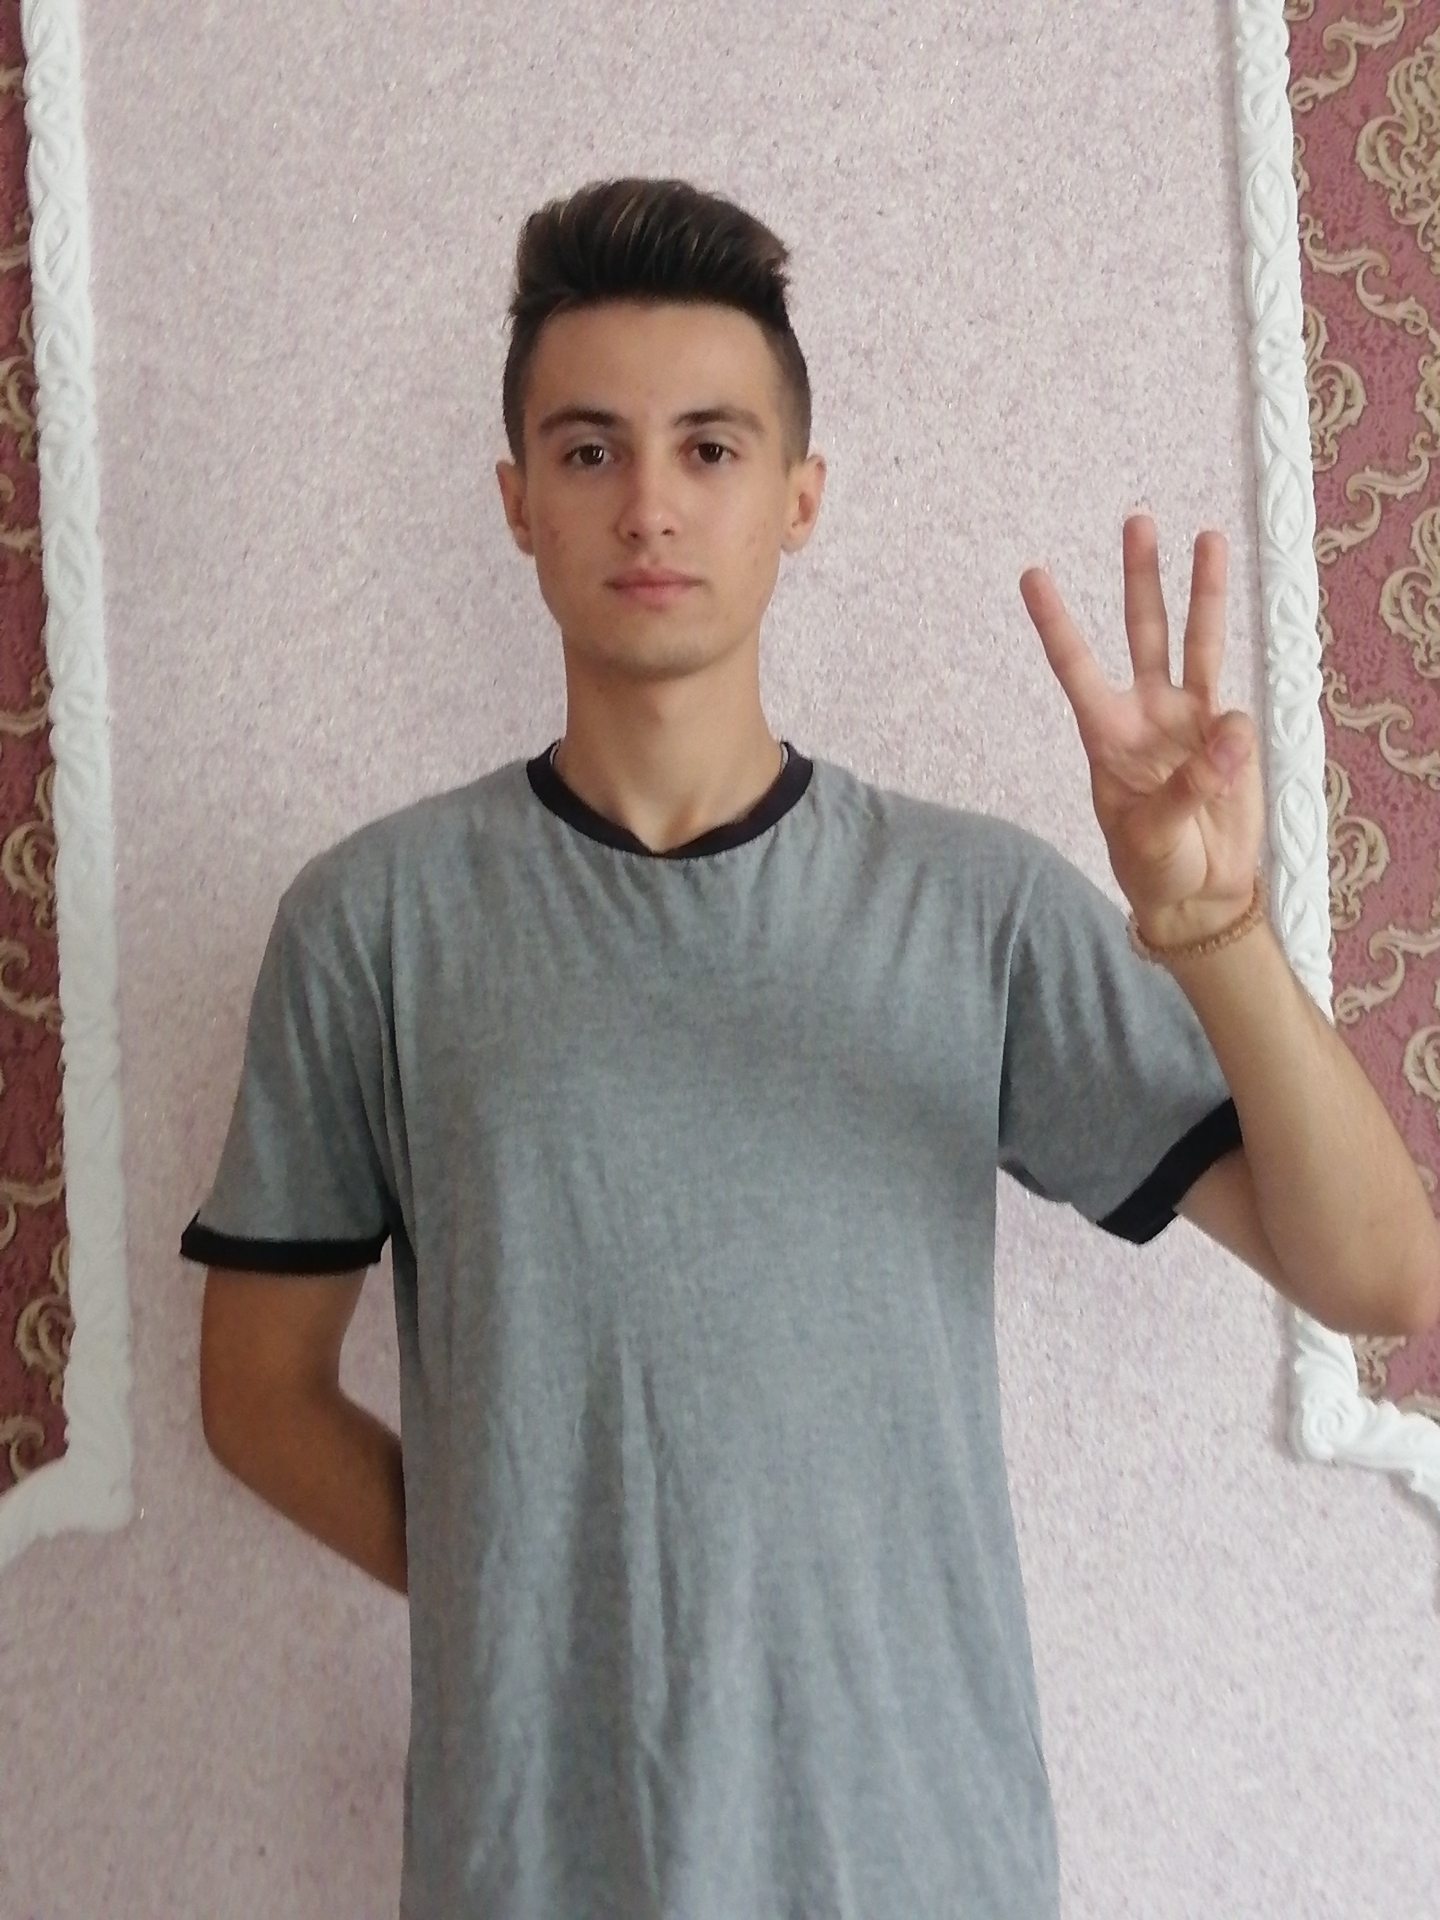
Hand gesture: three